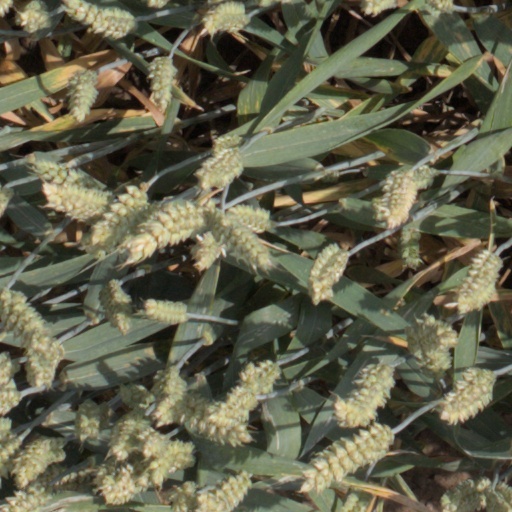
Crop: wheat